Dibrugarh district

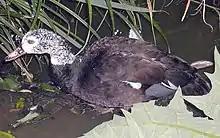
The endangered white-winged duck, found in Dibru-Saikhowa National Park

In 1999 Dibrugarh district became home to Dibru-Saikhowa National Park, which has an area of . It shares the park with Tinsukia district. It is also home to the Padumani-Bherjan-Borajan Wildlife Sanctuary, which was established in 1999 and has an area of . In 2020 Dibrugarh district became home to Dehing Patkai National Park, which has an area of . It shares the park with Tinsukia district.